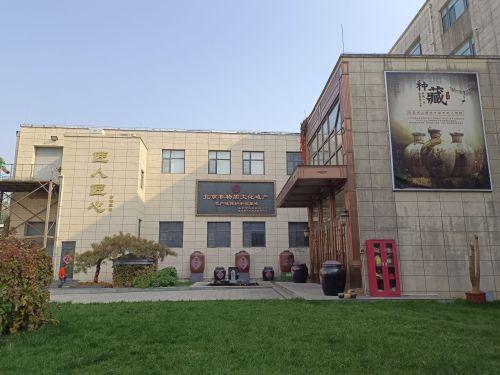
地标名称：北京南路烧酒文化博物馆
所在城市：北京市·大兴区